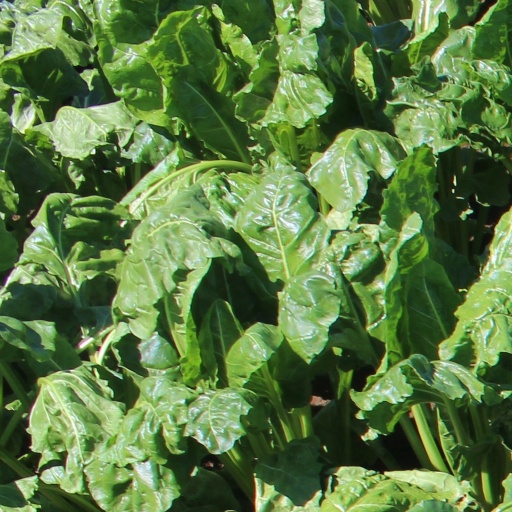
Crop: sugar beet